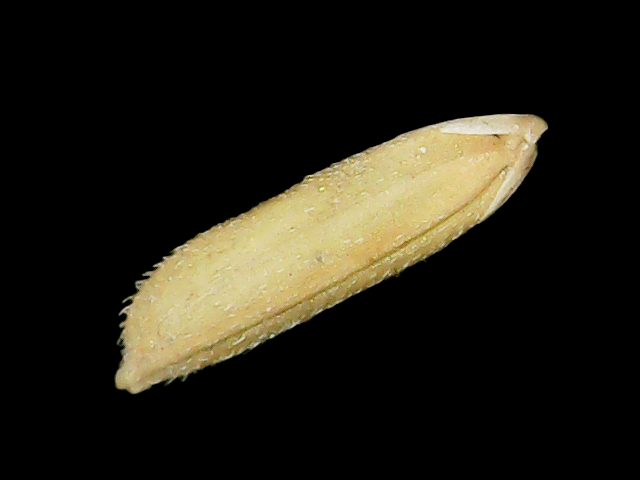
Rice variety: Binadhan16